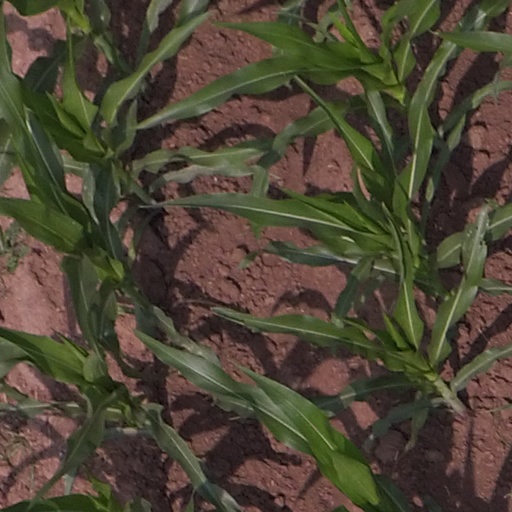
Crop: maize; corn